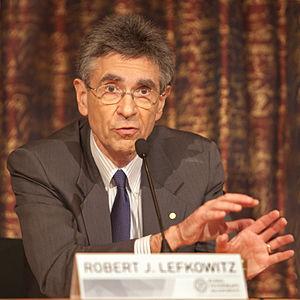
Robert Lefkowitz est un médecin et un biochimiste universitaire américain né le 15 avril 1943 à New York. Il est co-lauréat du prix Nobel de chimie 2012 avec Brian Kobilka pour son travail sur les récepteurs couplés aux protéines G.